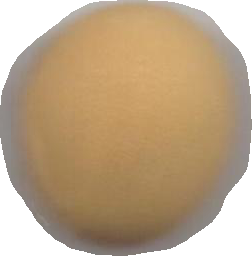
Variety: Grobogan